GT Legends

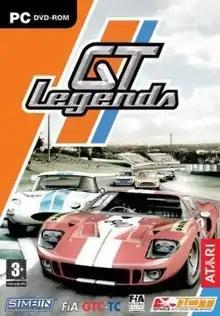
European cover art

GT Legends is a sports car racing simulator for the Windows developed by SimBin Studios (later Sector3 Studios an KW Studios) and published by 10tacle Publishing. It is based on the 2005 FIA Historic Racing Championships